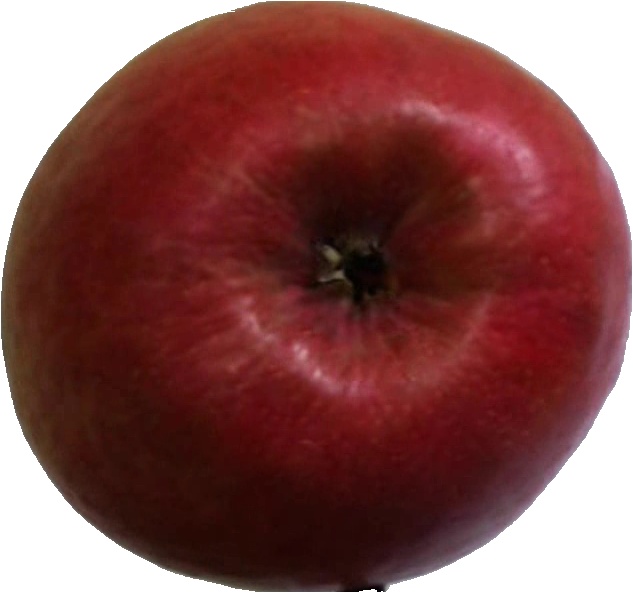
Label: apple_crimson_snow_1